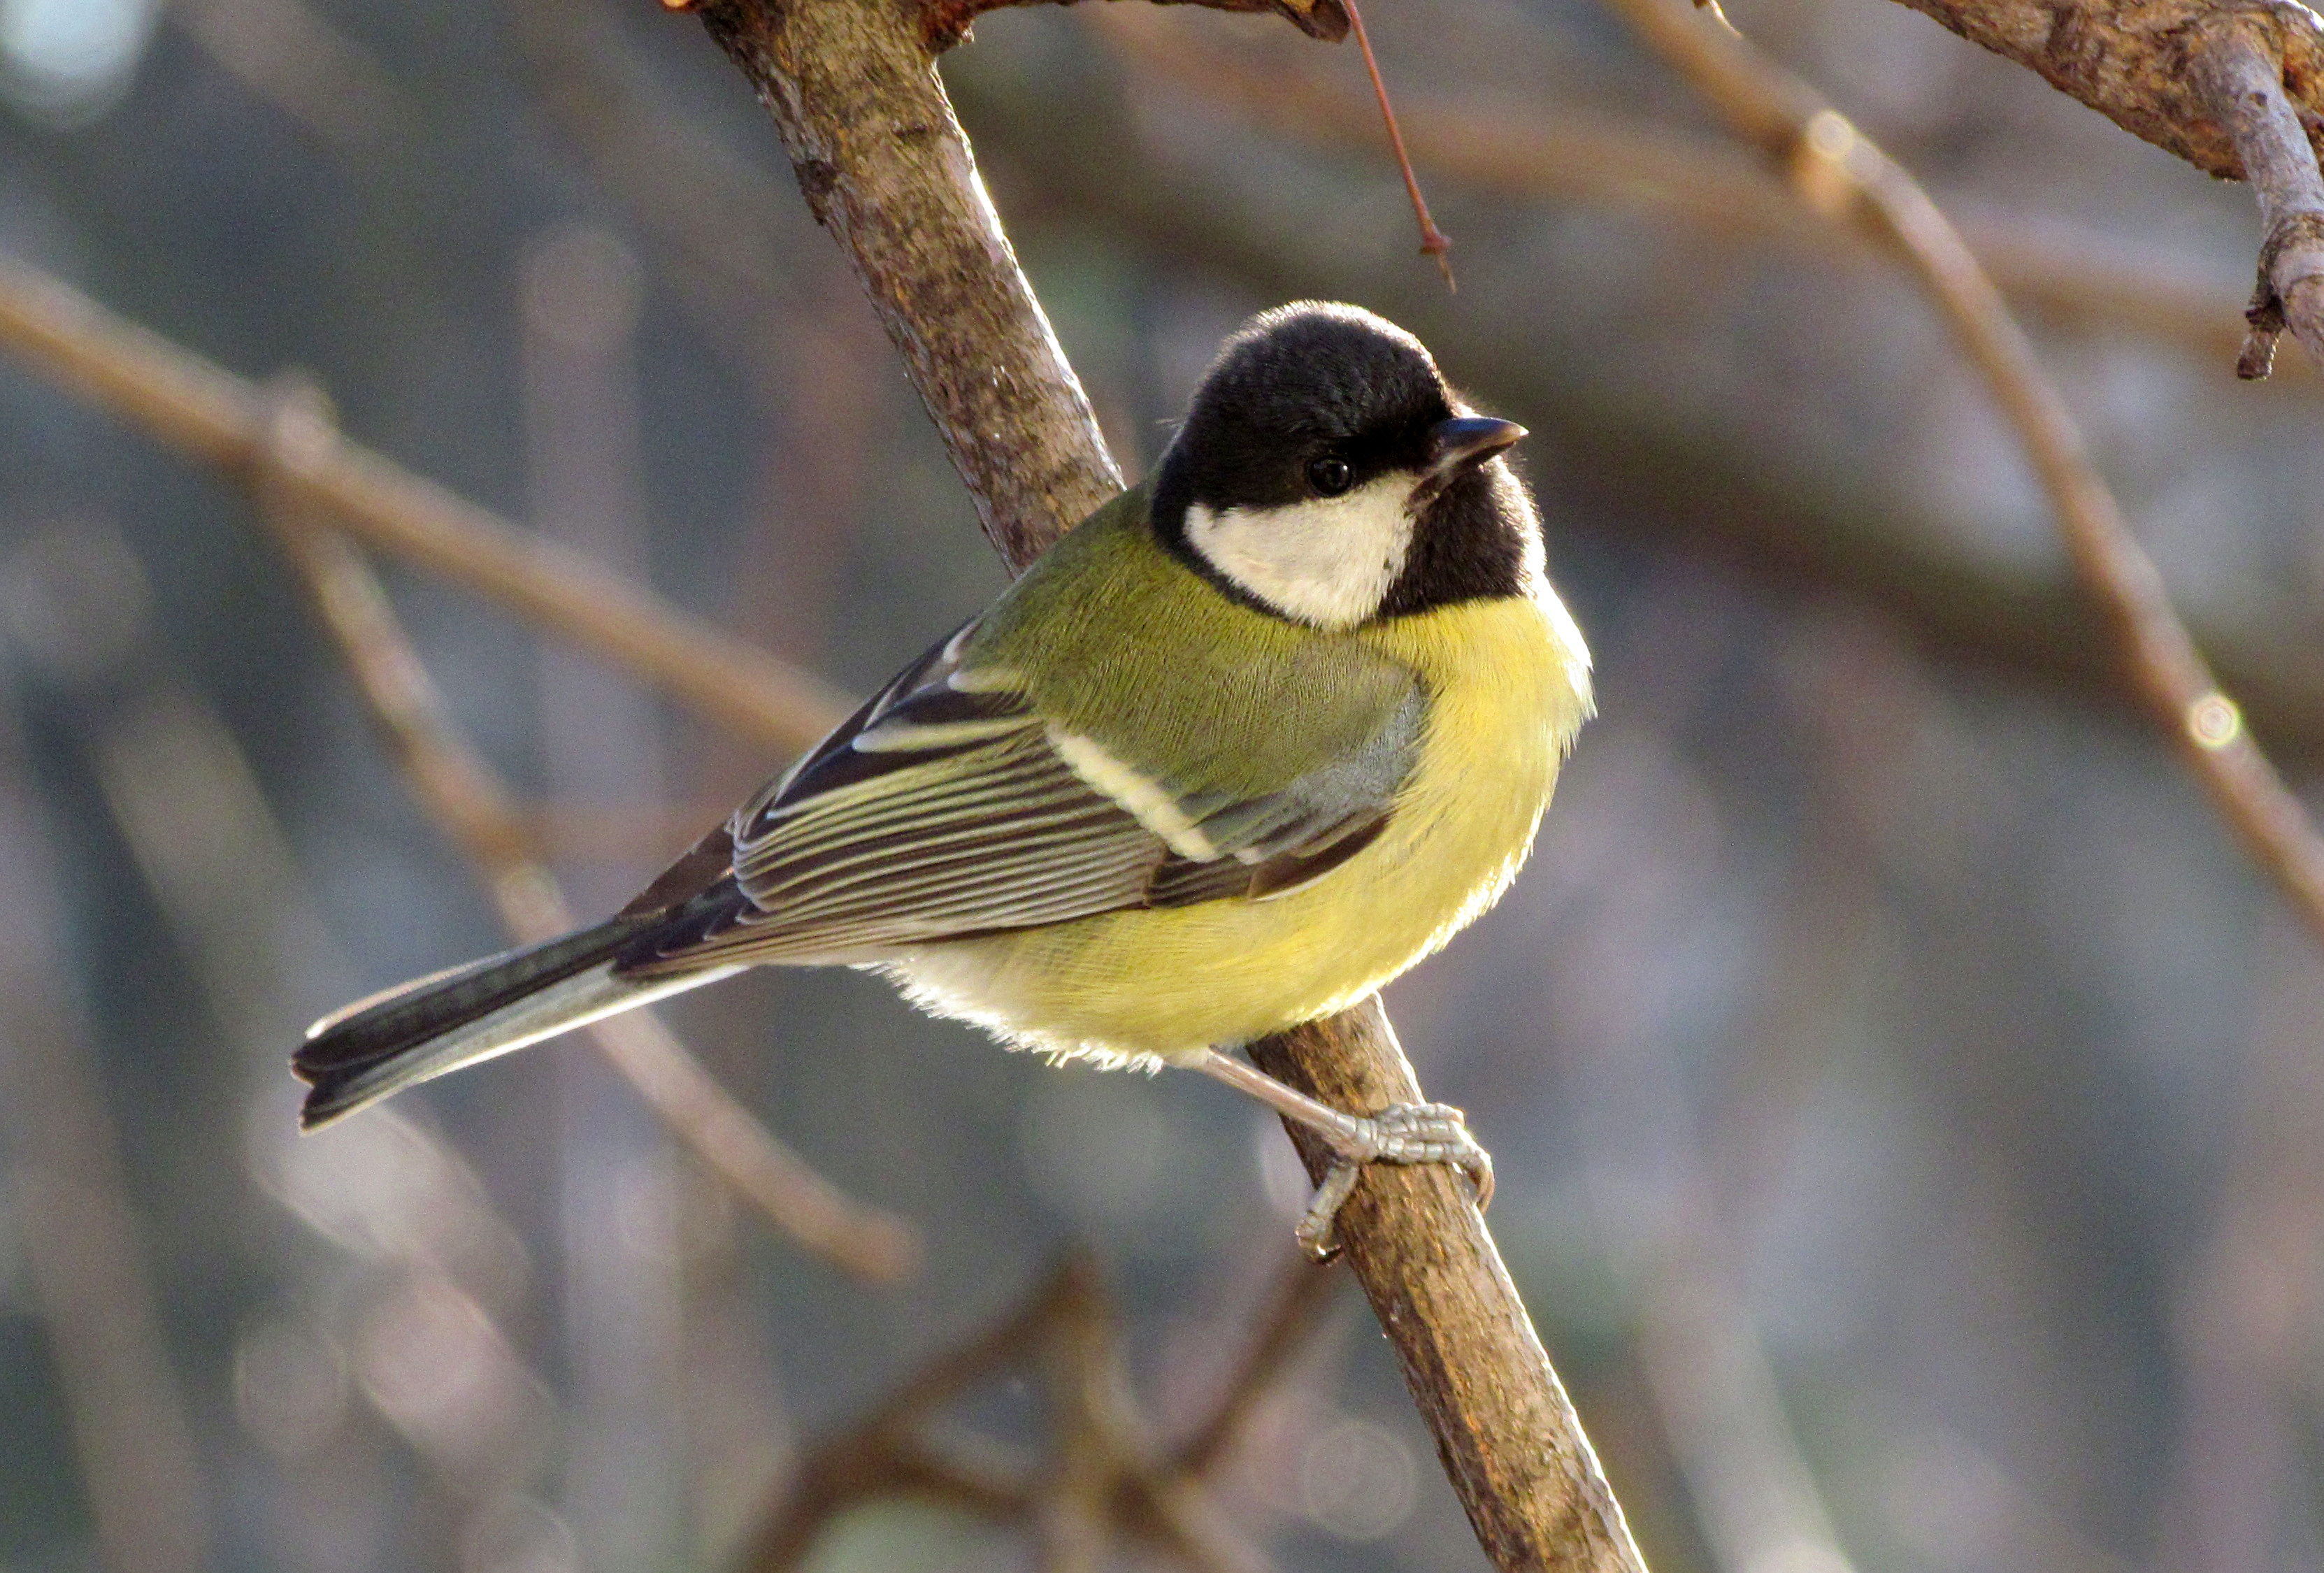
branch, bird, wildlife, beak, fauna, birds, animals, vertebrate, finch, tit, chickadee, brambling, perching bird, green jay, big tit